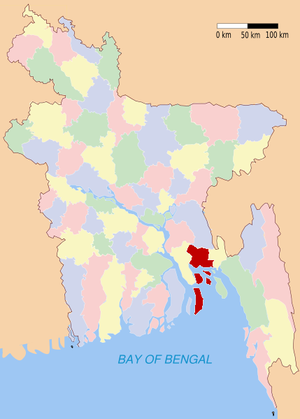
Noakhali est un district du Bangladesh. Il est situé dans la division de Chittagong. La ville principale est Noakhali.